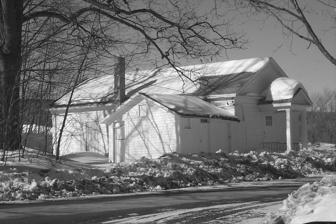
Building: Forks in the Road Schoolhouse
Country: United States of America
Year built: 1849
United States historic place Forks in the Road Schoolhouse U.S. National Register of Historic Places Show map of New York Show map of the United States Location 115 Lumber Rd. South Gilboa, New York Coordinates 42°24′43″N 74°33′48″W / 42.41194°N 74.56333°W / 42.41194; -74.56333 Area less than one acre Built 1849 Architectural style Greek Revival NRHP reference No. 05000665 Added to NRHP July 6, 2005 Forks in the Road Schoolhouse is a historic one-room school building located at South Gilboa in Schoharie County, New York . It is a one-story, rectangular, gable roofed, timber-framed building built in 1849.  It operated as a school into the 1930s.  Also on the property is a privy . It was listed on the National Register of Historic Places in 2005. References